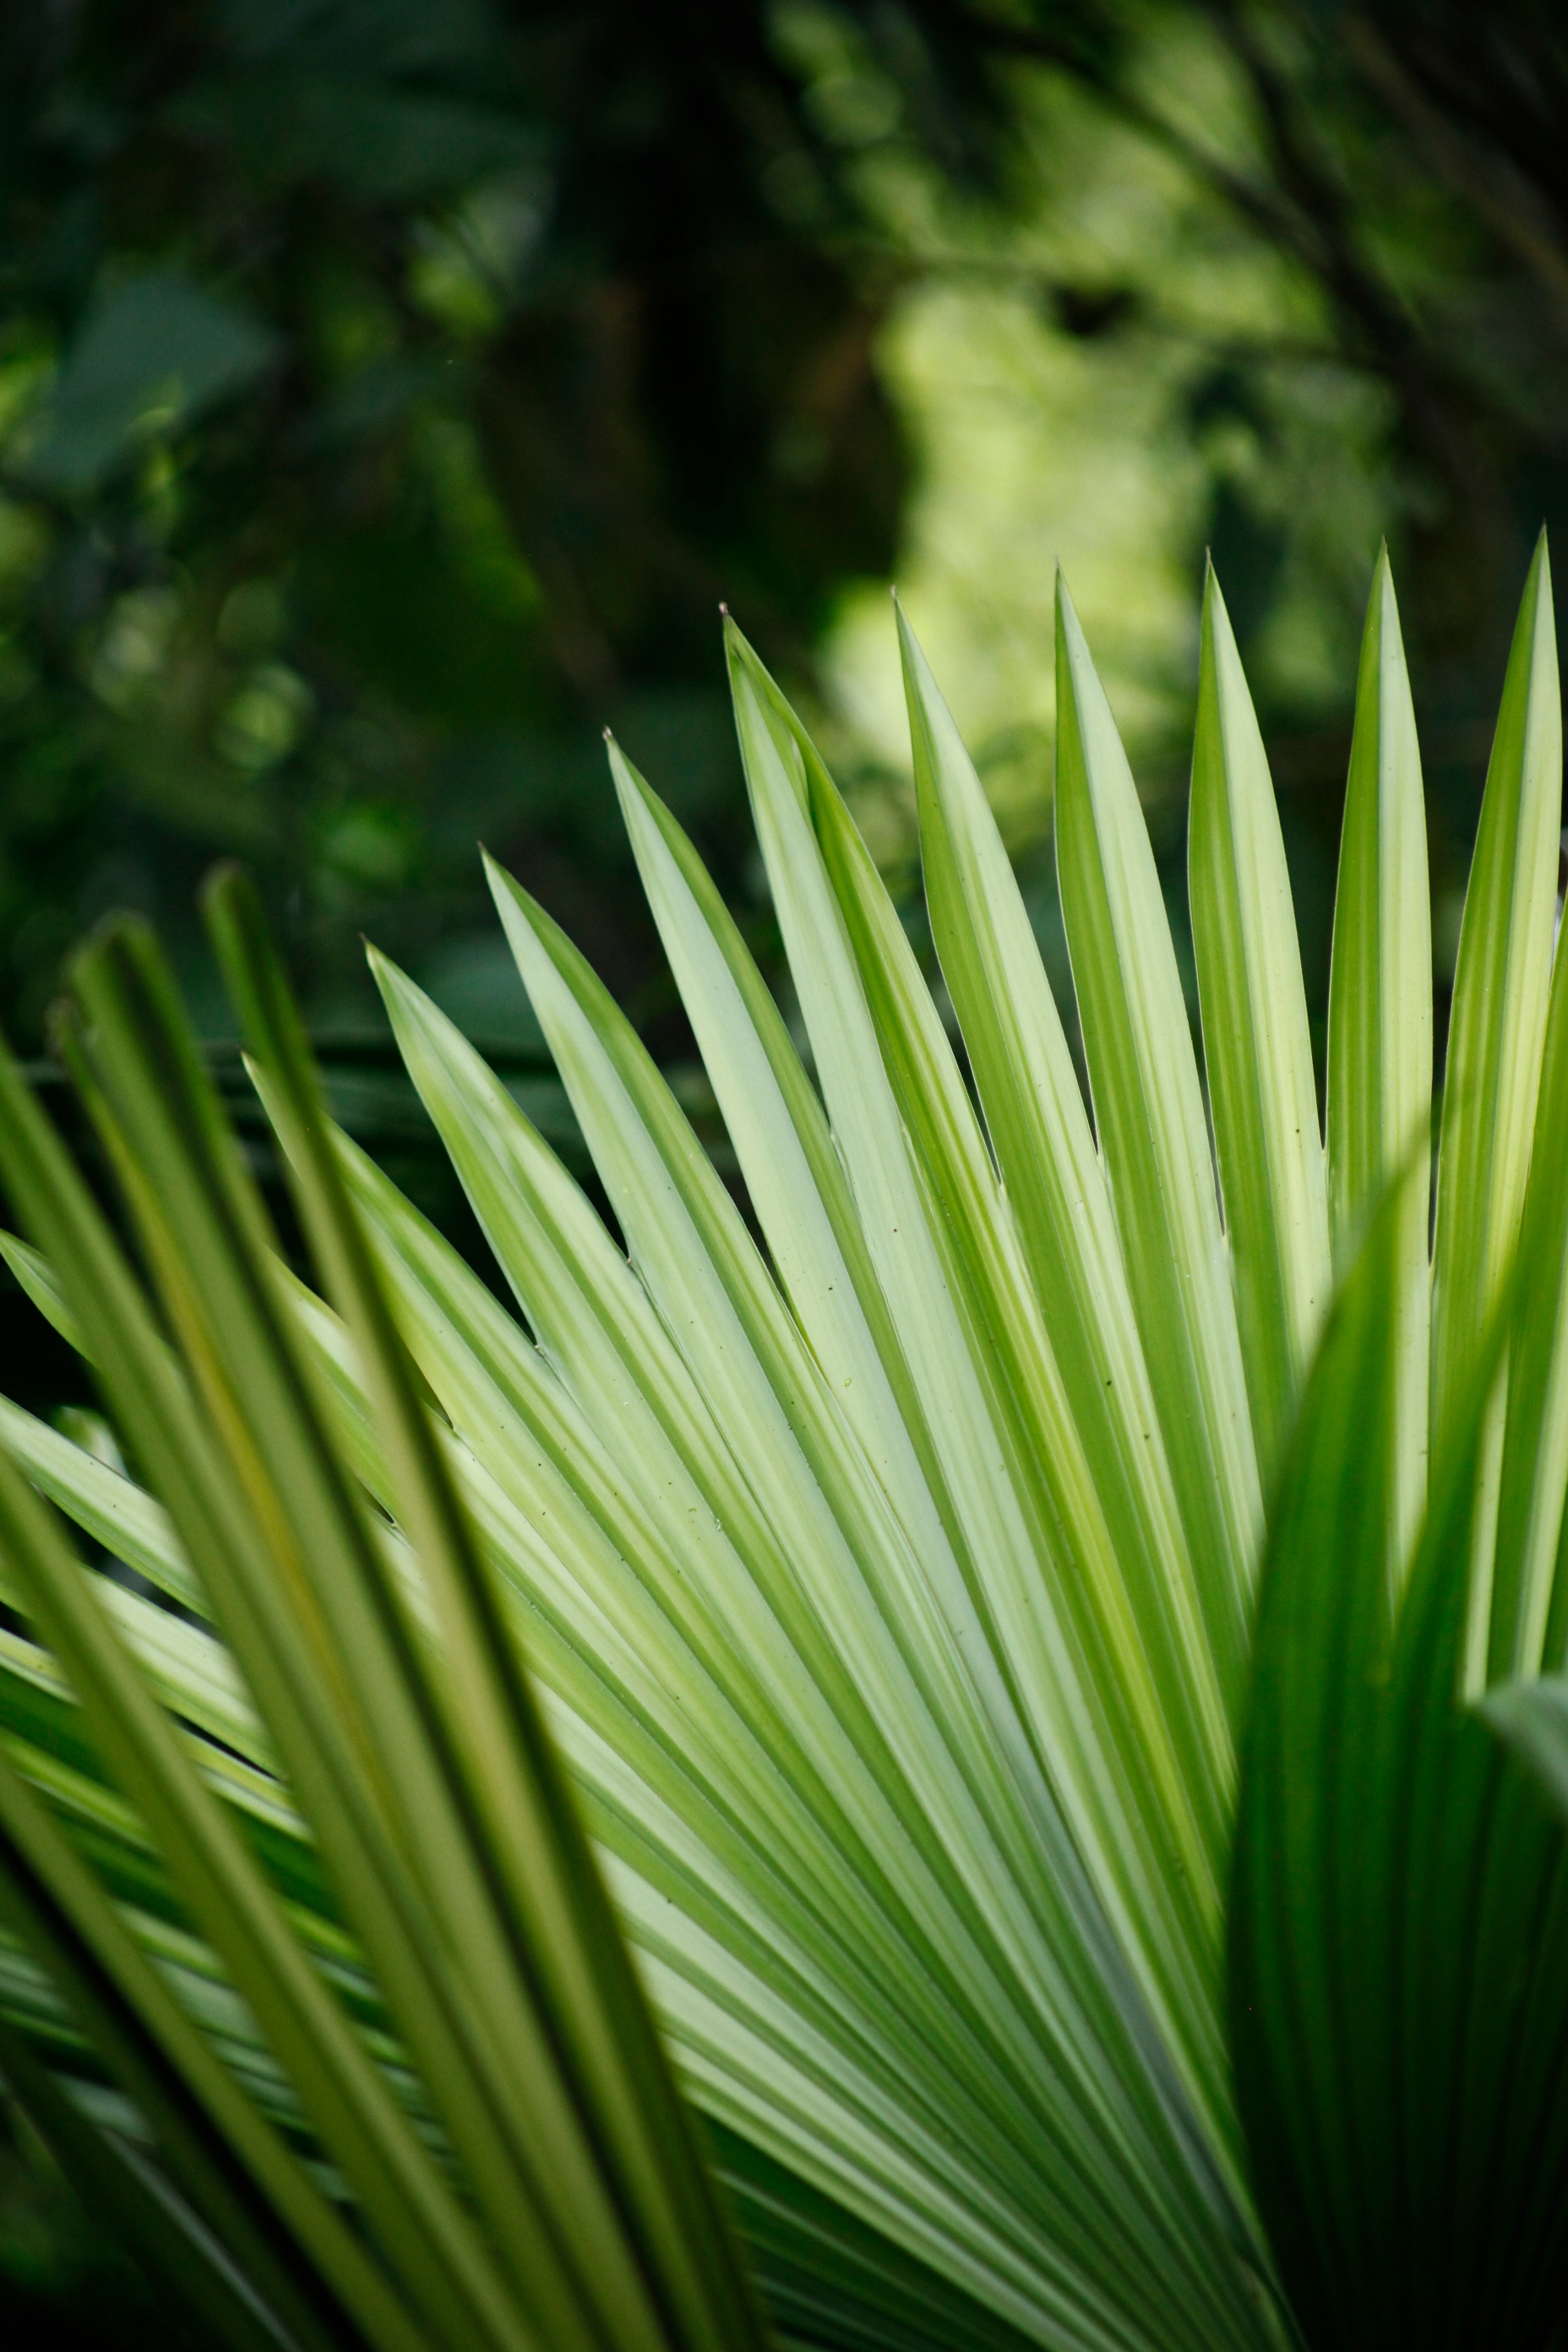
tree, nature, grass, branch, plant, lawn, sunlight, leaf, flower, green, botany, flora, close up, macro photography, flowering plant, grass family, plant stem, woody plant, land plant, arecales, palm family